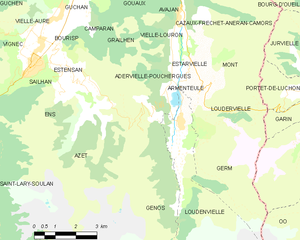
Adervielle-Pouchergues est une commune française située dans le département des Hautes-Pyrénées, en région Occitanie.